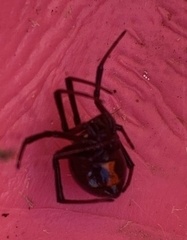
Species: Lactrodectus_hesperus